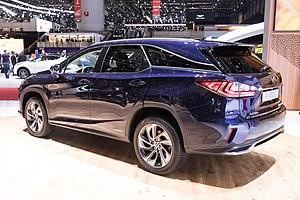
L'édition 2018 du Salon international de l'automobile de Genève est un Salon automobile annuel qui se tient du 8 au 18 mars 2018 à Genève. Il s'agit de la 88ᵉ édition internationale de ce salon, organisé pour la première fois en 1905. Cette édition a reçu 660 000 visiteurs, une fréquentation en baisse de 4,5 % par rapport à l'édition 2017.